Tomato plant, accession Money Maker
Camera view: vertical (180 deg); turntable rotation: 90 degrees
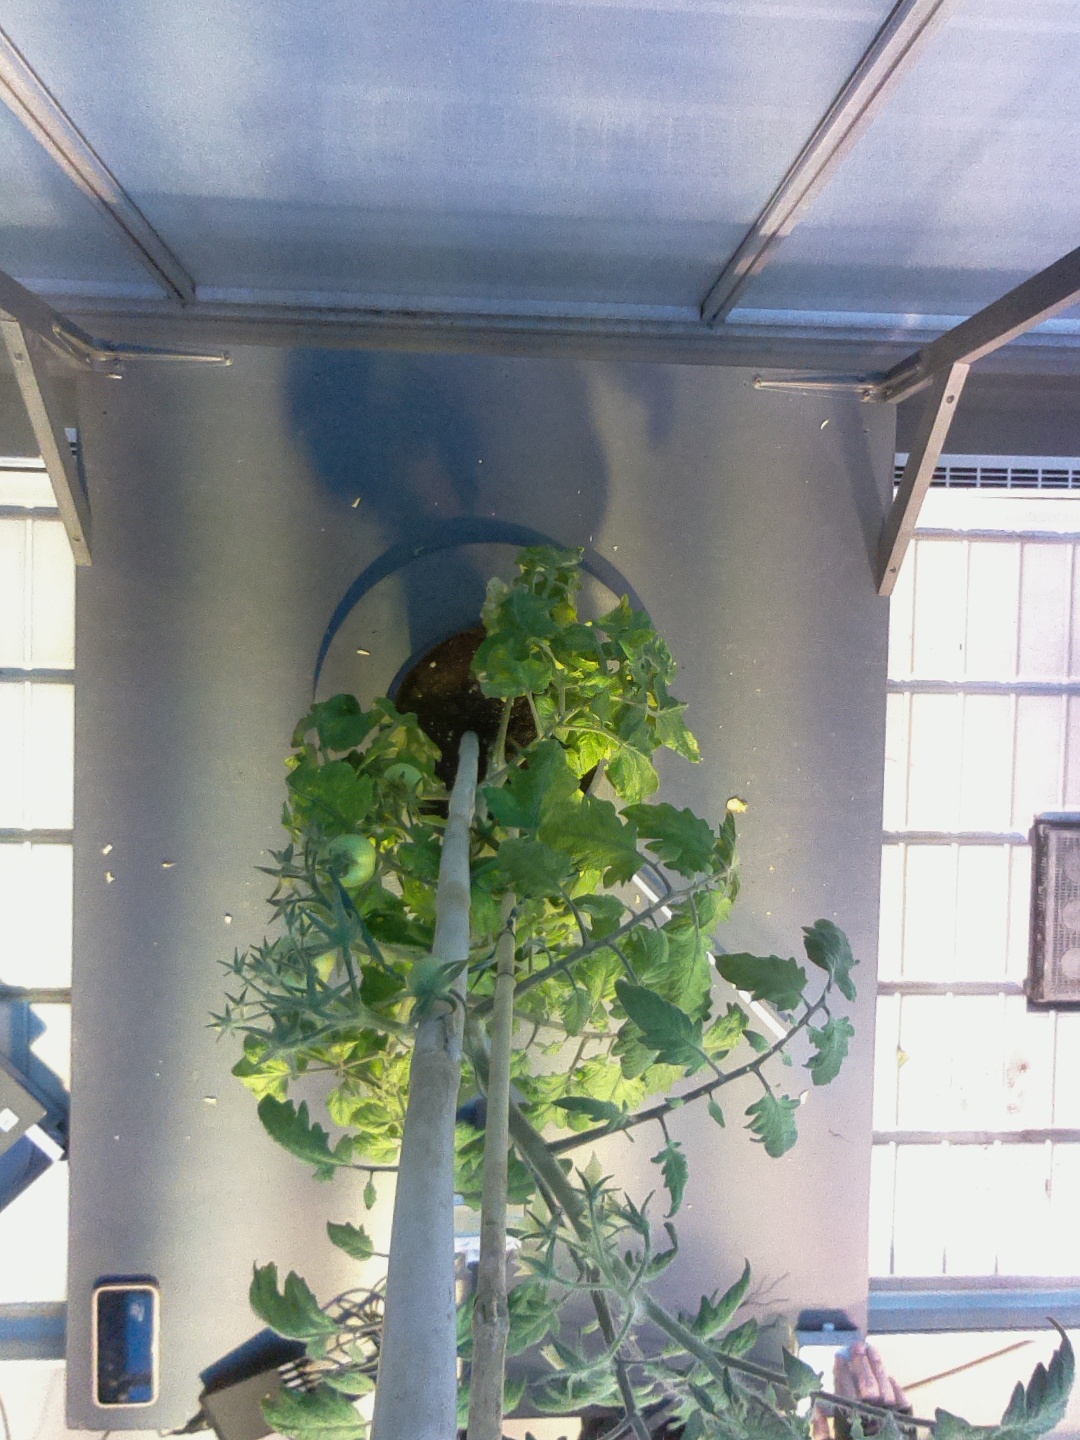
BBCH growth stage 72: 20%-30% of final fruit size